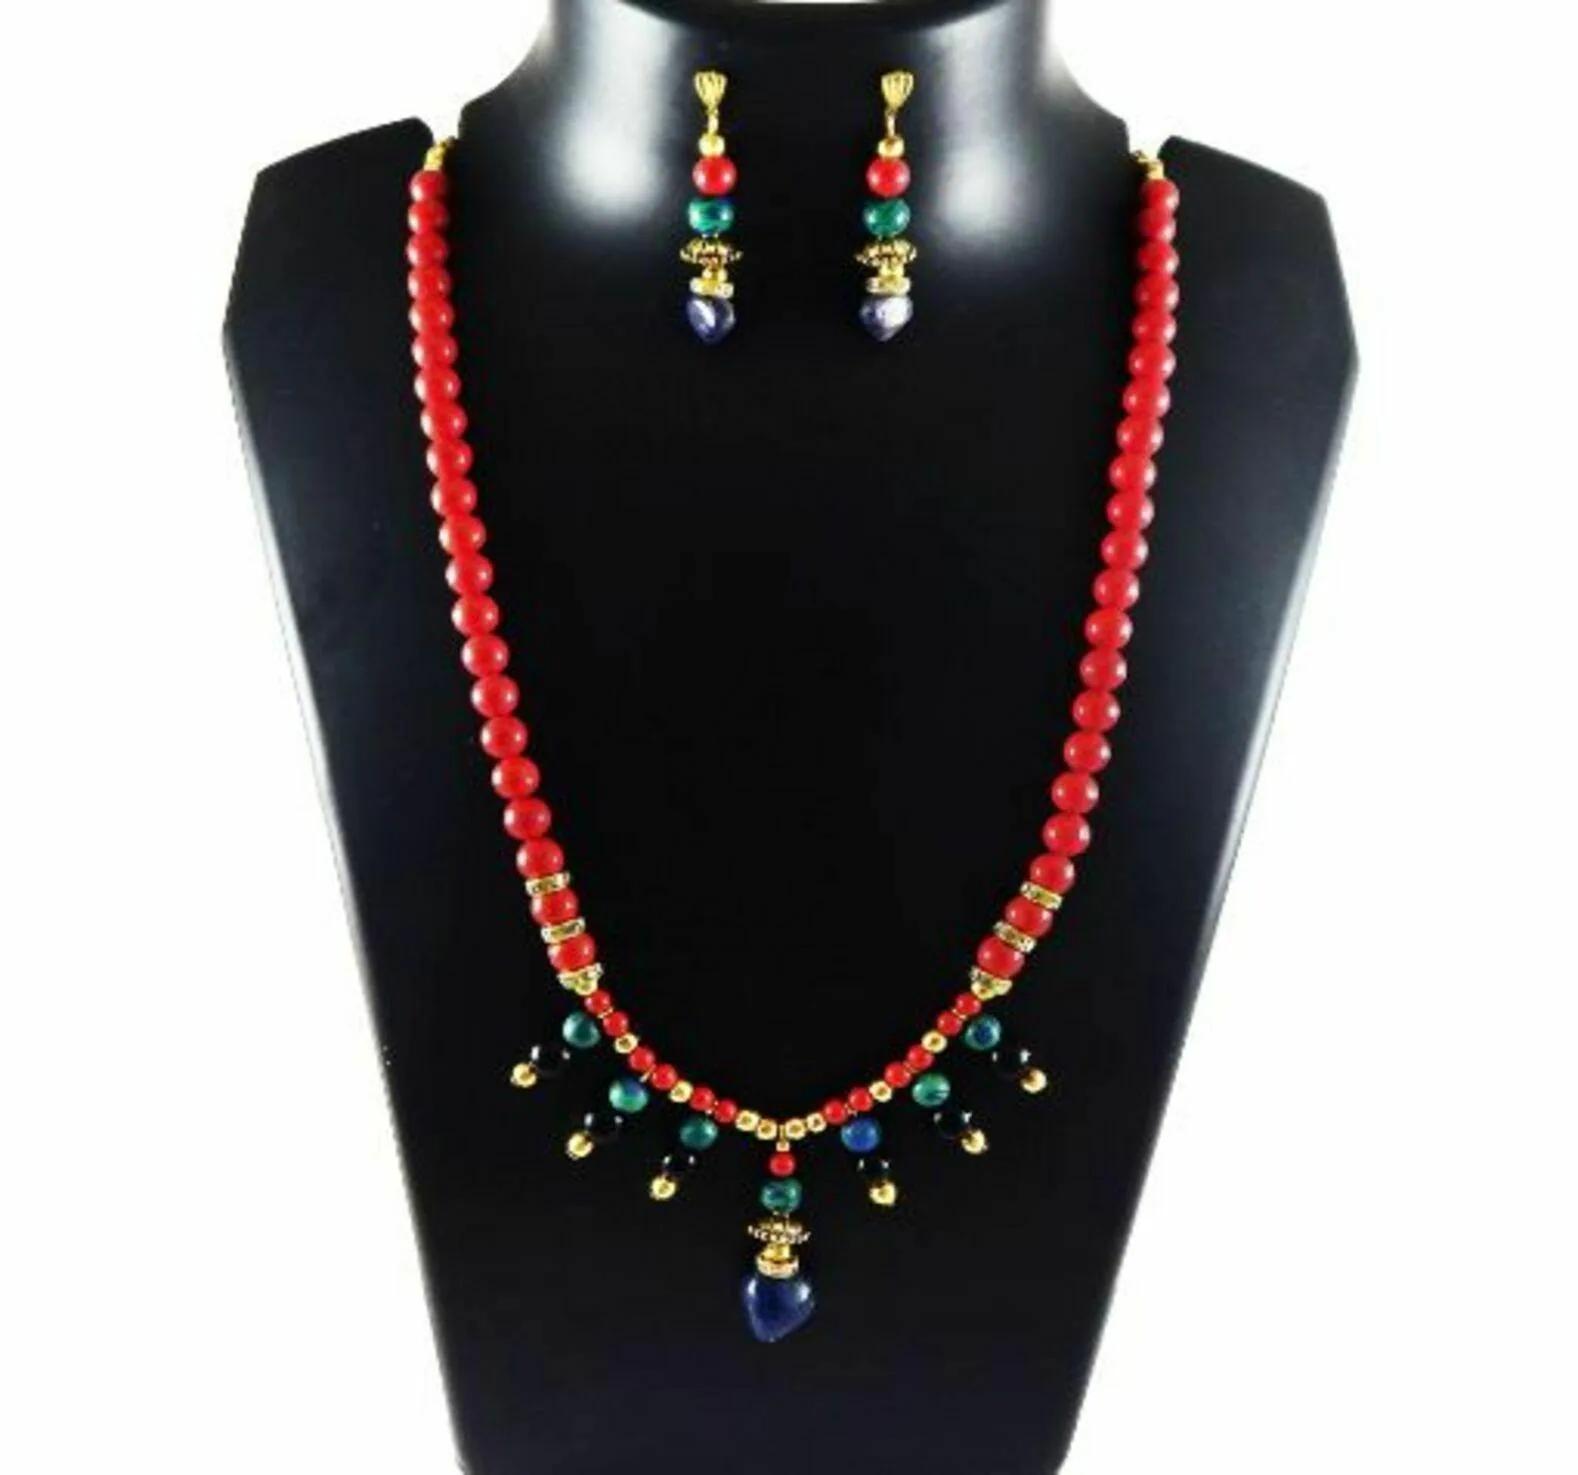
JAYA VISION ENTERPRISES Gemstone Red coral beads Necklace
Type: Necklaces
Brand: JAYA VISION ENTERPRISES
Price: Rs. 1100
JAYA VISION ENTERPRISES Gemstone Red coral beads Necklace